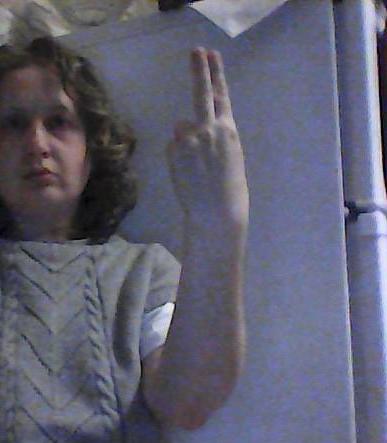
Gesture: two_up_inverted